Answer in natural language. Considering the relative positions, is Doorway (marked B) to the left or right of stainless steel kitchen sink (marked C)? Choose between the following options: right or left
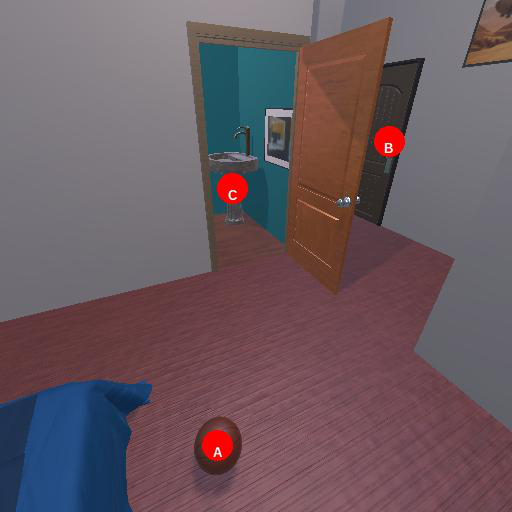
<answer>right</answer>